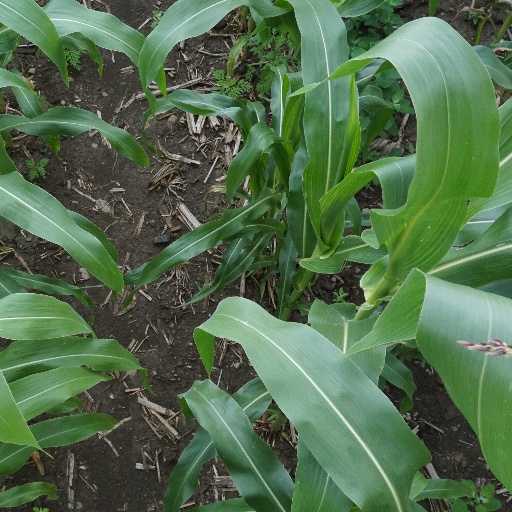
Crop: maize; corn